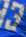
Number: 3